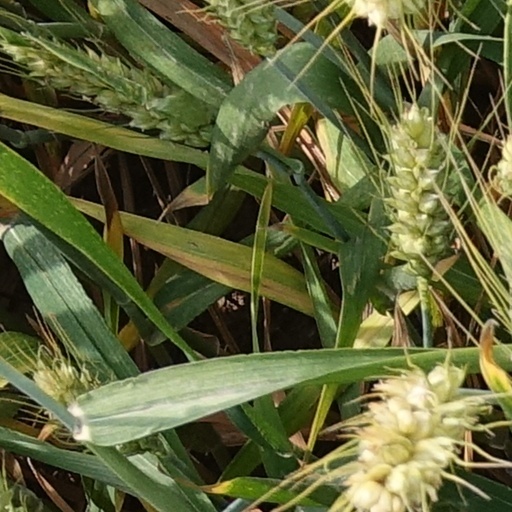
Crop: wheat